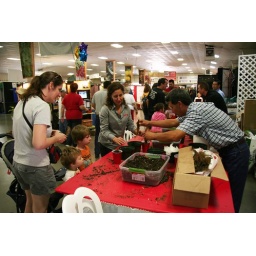
Planting bare root strawberries in the ag-building. Which reminds me, I need to water them.